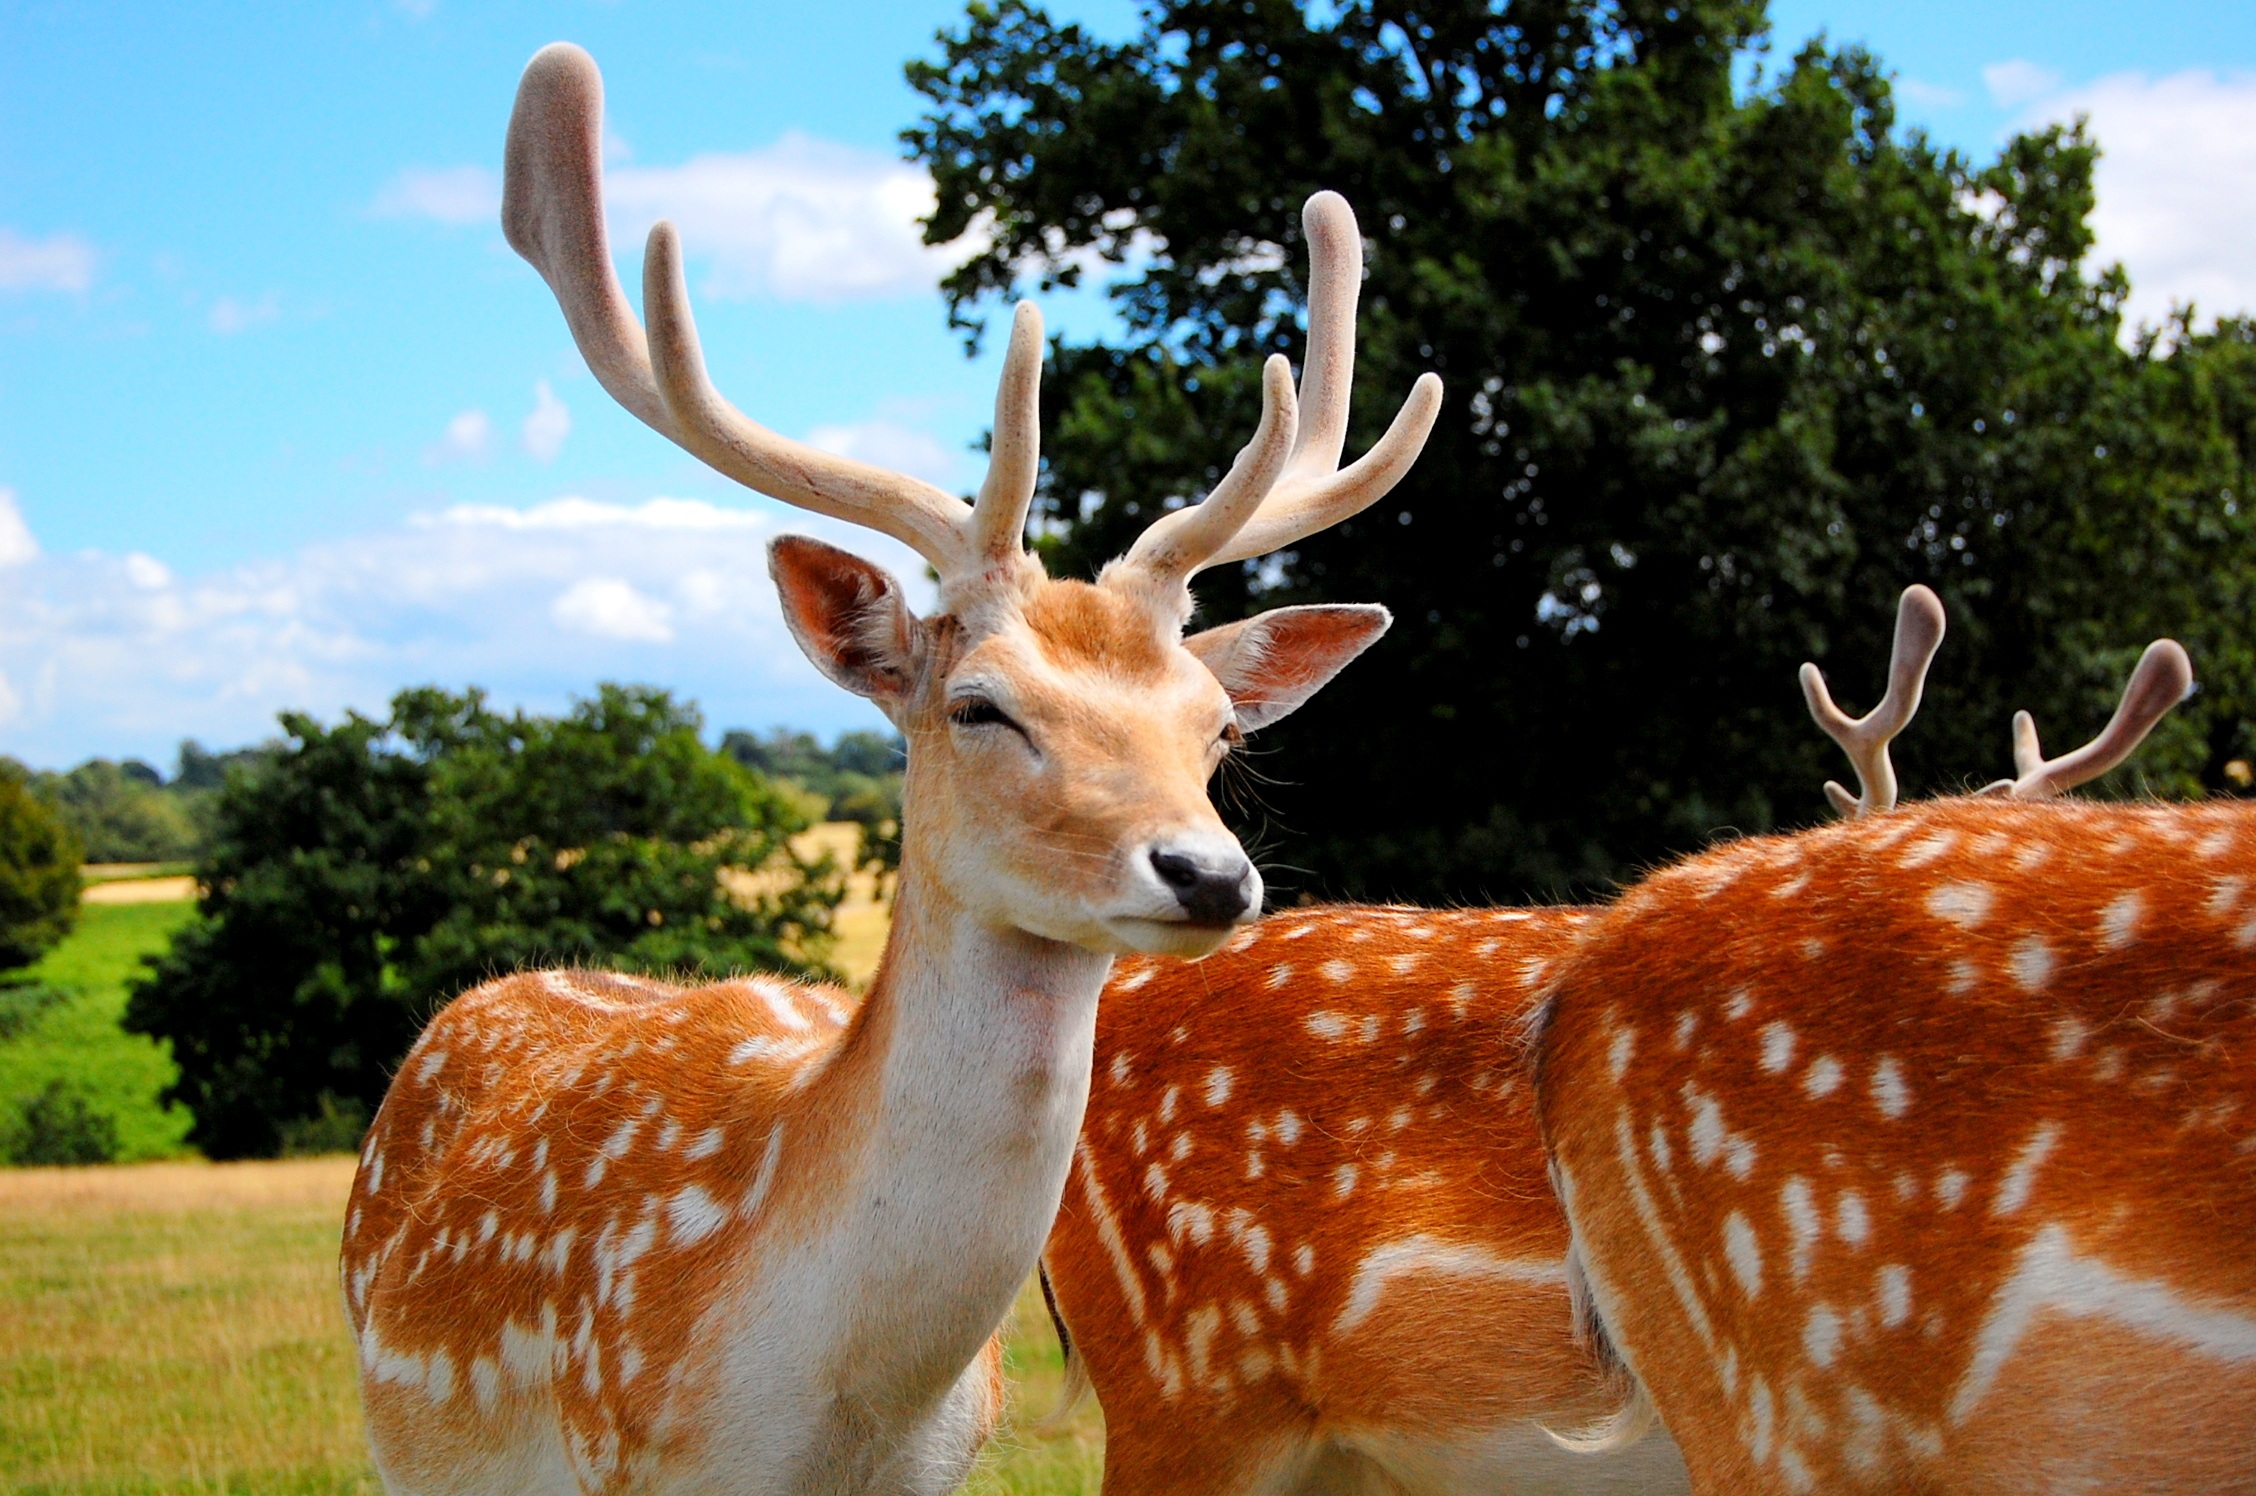
wildlife, deer, mammal, fauna, animals, antlers, white tailed deer